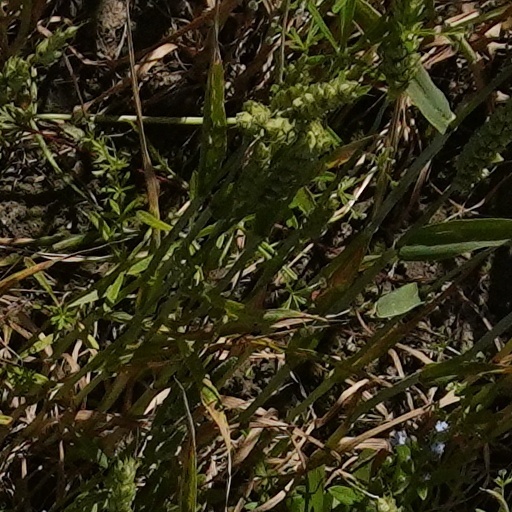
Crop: wheat